List of birds of Hong Kong

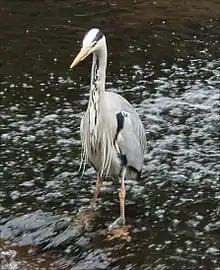
Grey heron

The family Ardeidae contains the bitterns, herons and egrets. Herons and egrets are medium to large wading birds with long necks and legs. Bitterns tend to be shorter necked and more wary. Members of Ardeidae fly with their necks retracted, unlike other long-necked birds such as storks, ibises and spoonbills.